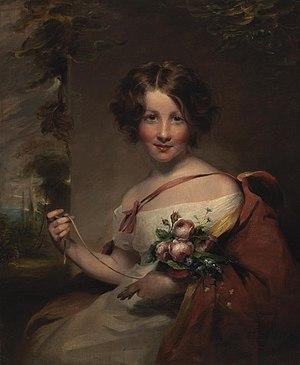
Maria-Stella Petronilla Chiappini, par son mariage Lady Newborough puis baronne de Sternberg, est née le 16 avril 1773 à Modigliana et morte le 28 décembre 1843.